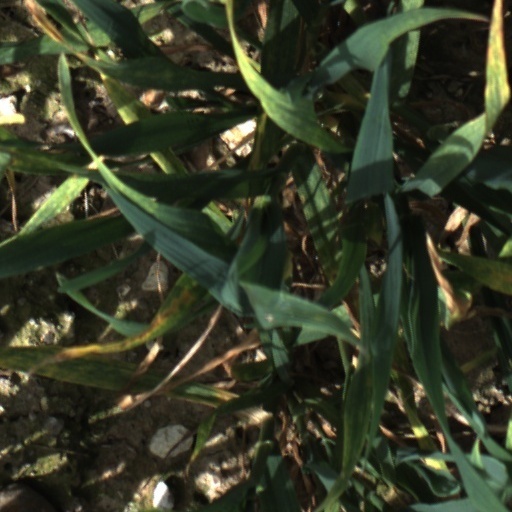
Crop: wheat